Obama Station

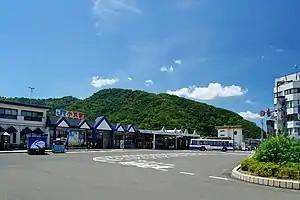
Obama Station in July 2015

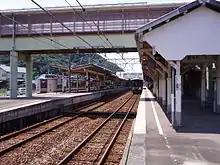
Obama Station platforms in August 2006

Obama Station is served by the Obama Line linking in Tsuruga, Fukui with in Maizuru, Kyoto, and is located 49.5 kilometers from the terminus of the line at .